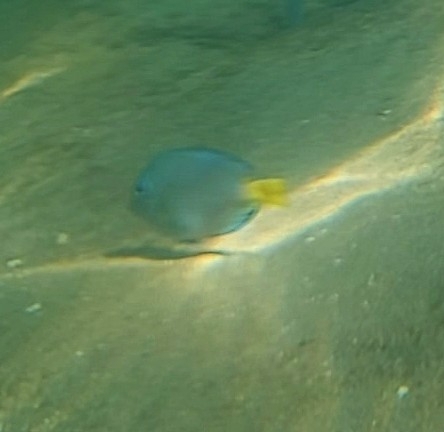
Acanthurus coeruleus (Atlantic Blue Tang)